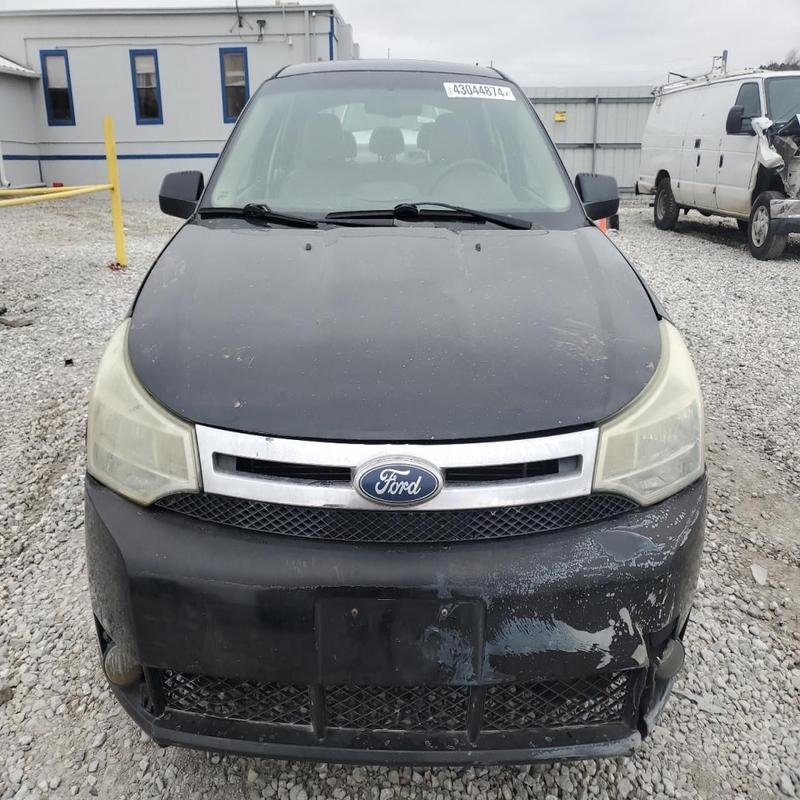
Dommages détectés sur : pare-choc avant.
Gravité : mineur